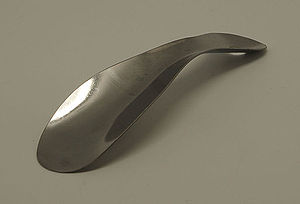
Skohorn
Skohorn af metal
Skohorn er et hjælpemiddel til at iklæde sig sko. Det anvendes ved at den brede ende føres ned i skoen under hælen, og så presser hælen ned og glider hælen let mod skohornets glatte overflade, samtidig som skoens bagerste kant beskyttes mod friktion og skader.